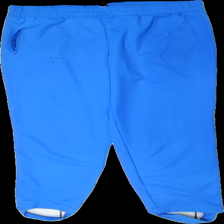
View: front
Type: Trousers
Category: Men
Brand: Missing
Colors: Blue
Material: 100% polyester
Cut: Regular
Season: All
Trend: 80s
Stains: Major
Damage location: bottom center
Price range: <50
Recommended usage: Export
Description: blå byxor, mycket nopprig vid fötterna, flera små fläckar över hela, vintage sports
Comment: vintage sports